Chandralekha (1997 film)

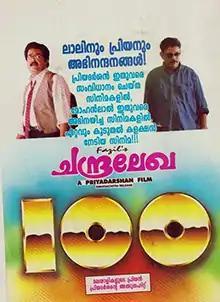
Poster

Chandralekha is a 1997 Indian Malayalam-language comedy film written and directed by Priyadarshan and produced by Fazil. It stars Sukanya and Pooja Batra in titular roles along with Mohanlal, Sreenivasan, Nedumudi Venu, and Innocent. The film's title is a portmanteau of the two female lead characters' names—Chandra and Lekha. Berny-Ignatius composed the songs, while the film score was composed by S. P. Venkatesh. The film's core plot was inspired by the 1995 Hollywood film "While You Were Sleeping".